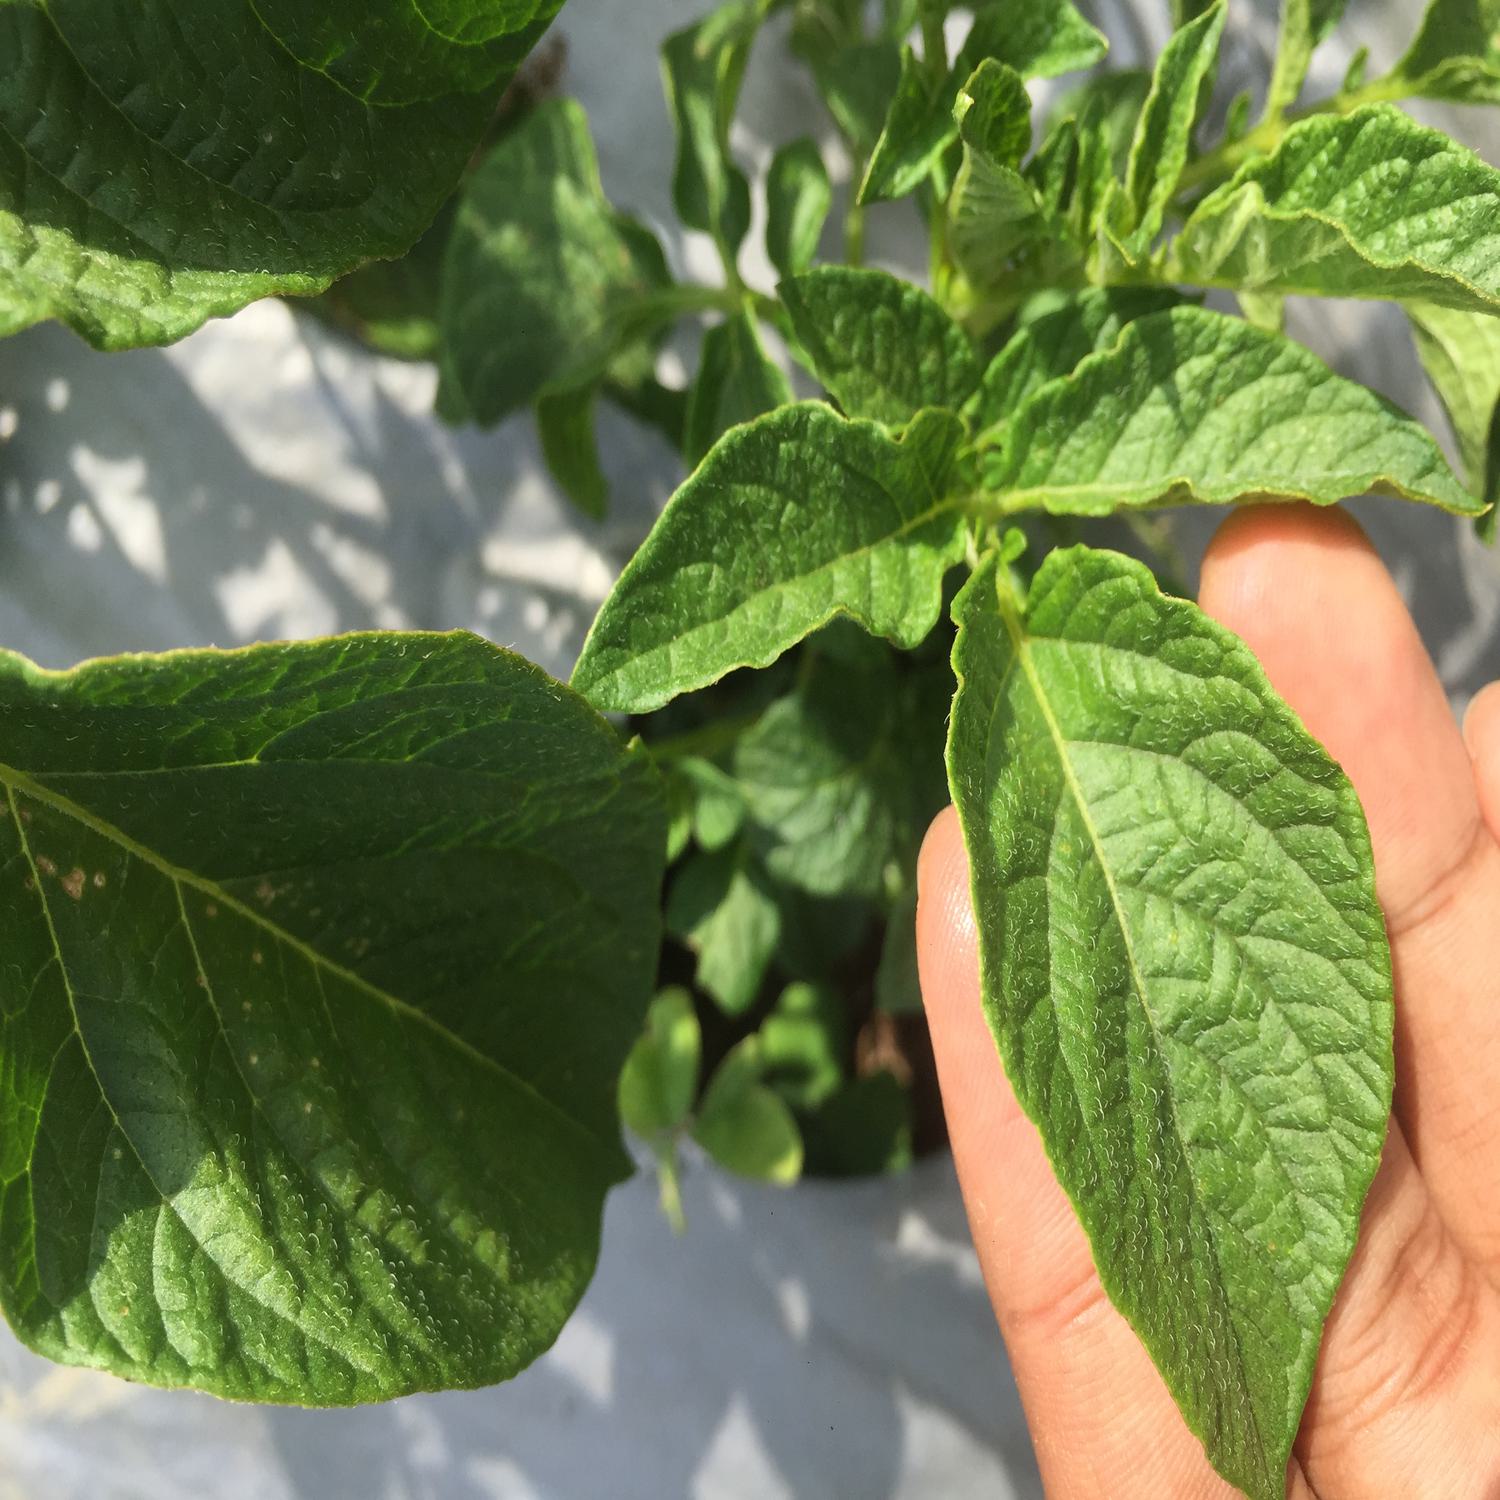
Etiqueta: Virus